Feminism and media

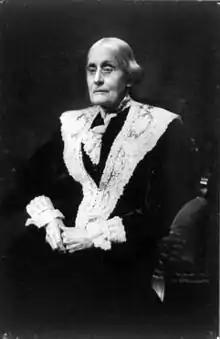
Susan B. Anthony, one of the authors of "The Revolution"

The history of feminism dates back to the 19th century and continues through present day. Feminism can be broken down into three distinct sections: first-wave, second-wave, and third-wave.